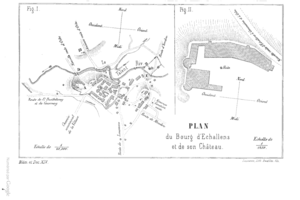
Plan du bourg et du château en 1856
Le château d'Échallens est un château de Suisse, situé sur le territoire de la commune vaudoise d'Échallens.
Échallens est une commune suisse du canton de Vaud, située dans le district du Gros-de-Vaud dont elle est le chef-lieu.